List of Carlton Football Club captains

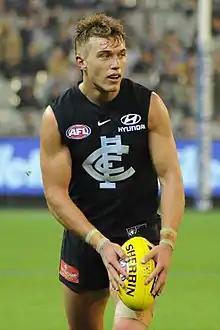
Patrick Cripps (pictured here in 2018) is the current captain of Carlton

This is a list of all captains of the Carlton Football Club, an Australian rules football club in the Australian Football League and AFL Women's.